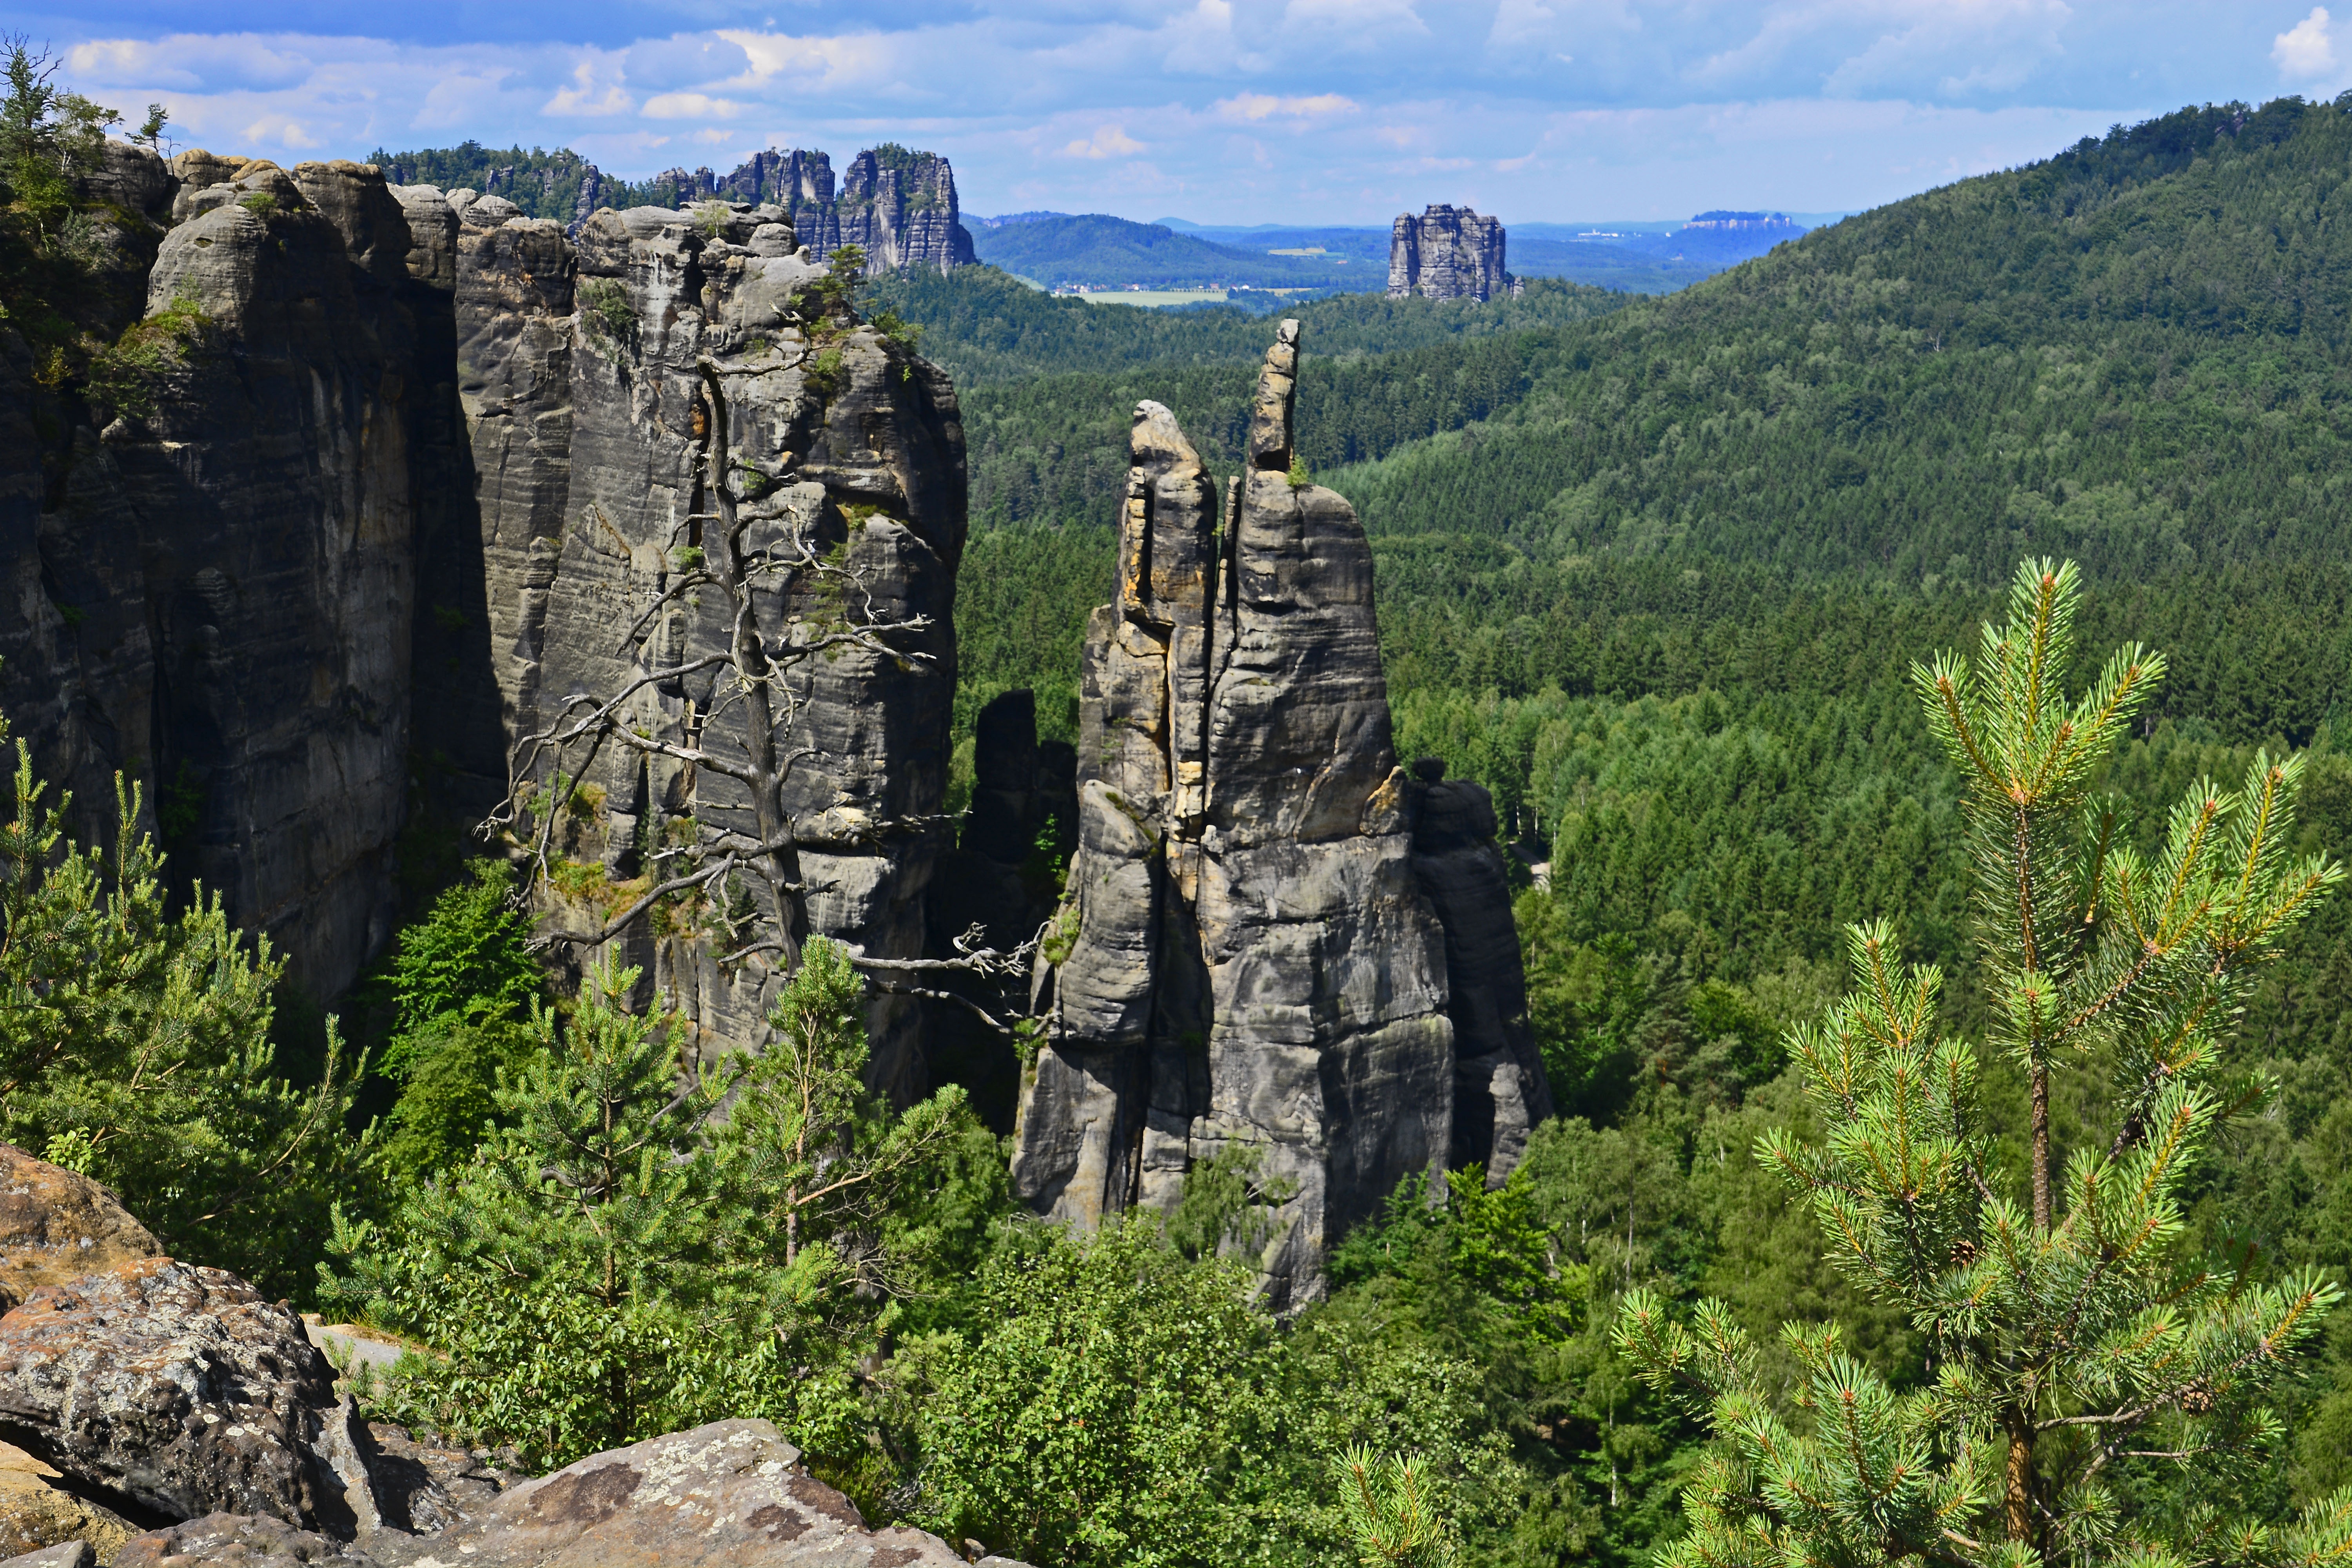
landscape, nature, rock, wilderness, mountain, trail, valley, mountain range, formation, cliff, park, canyon, terrain, national park, ridge, stones, geology, mountains, vision, ravine, plateau, saxony, landform, mountainous landforms